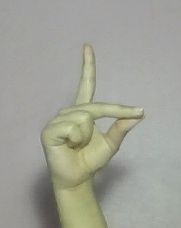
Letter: ta